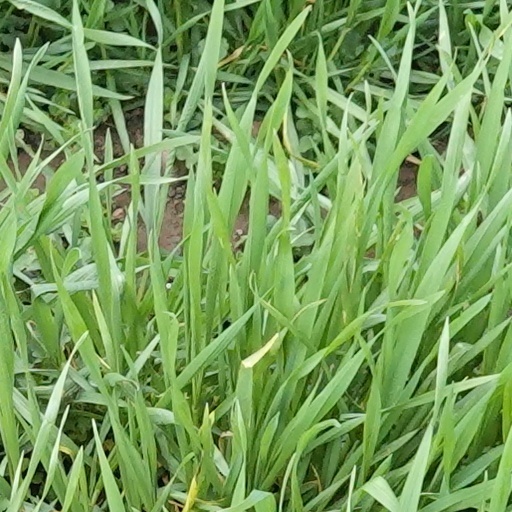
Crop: wheat